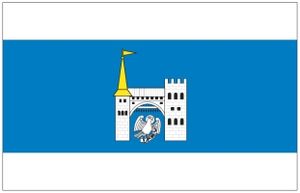
Kuressaare
Kuressaare er en by og kommune med 13.635 indbyggere på øen Saaremaa i Estland. Byen er administrationscentrum for Saare Amt.